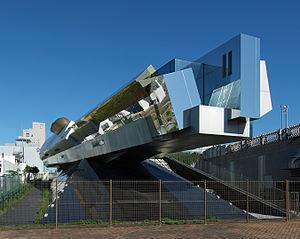
Makoto Sei Watanabe, né en 1952, est un architecte japonais. Il conçoit des bâtiments tels que le K Musée du Japon, donne des conférences dans les universités autour du Japon et remporte de nombreux prix pour ses créations. Il est l'auteur de The Induction Cities, publié en 2002.